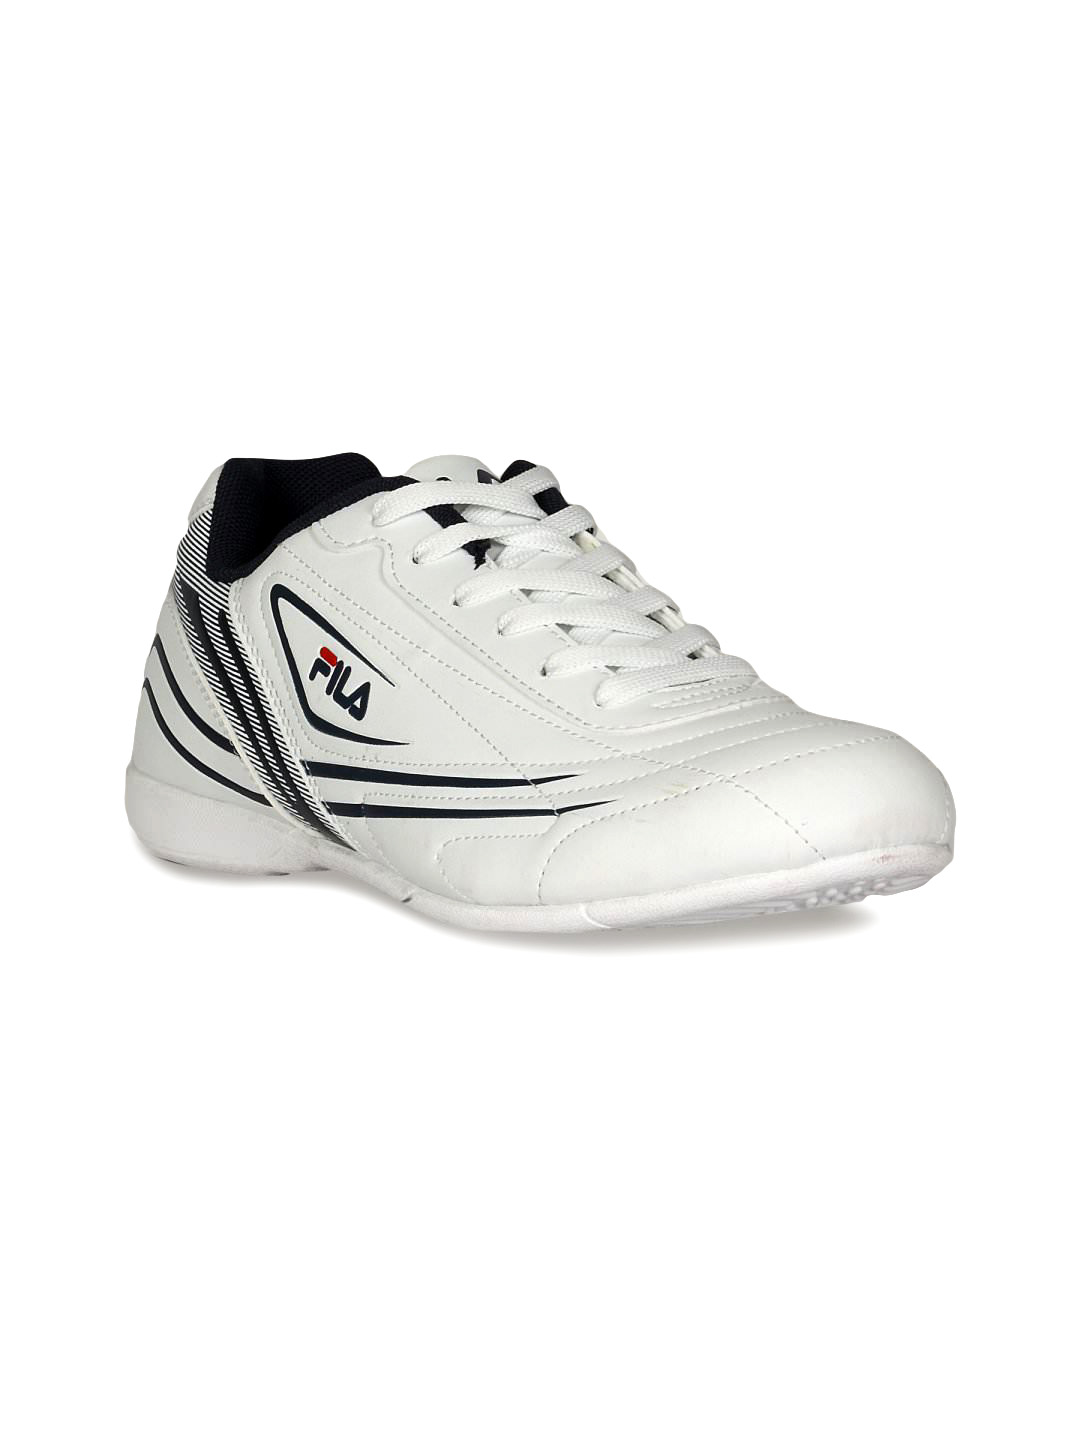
Fila Men's Cameo White Shoe
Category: Footwear / Shoes / Casual Shoes
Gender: Men
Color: White
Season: Summer 2011
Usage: Casual